Rick Wise

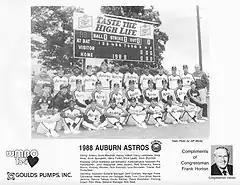

Wise was the pitching coach for the 1985 and 1986 Madison Muskies, who were a Single A affiliate of the Oakland A's. Wise was the pitching coach of the Single-A Auburn Astros of the New York–Penn League in 1988 and 1989. Wise was a coach for the 1991 New Britain Red Sox squad of the Eastern League. Wise was the pitching coach for the Lancaster Barnstormers in 2005, helping them to an Atlantic League championship in 2006. He was promoted to interim manager in July 2007 after the organization fired manager Frank Klebe. He returned to his duties as pitching coach after Von Hayes was named the new manager for 2008. After the 2008 season ended, Wise retired from coaching.